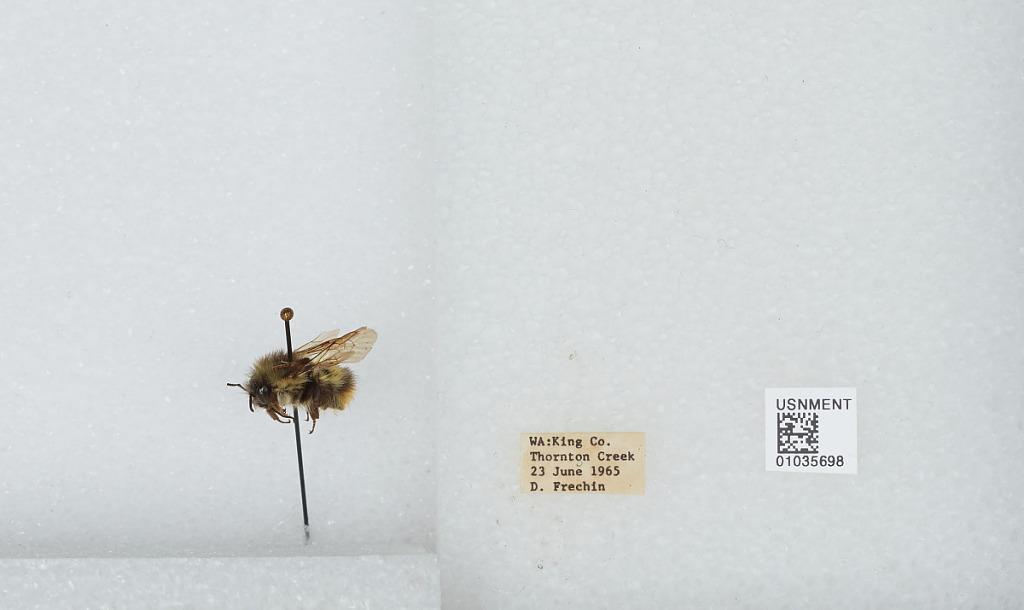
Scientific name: Bombus (Pyrobombus) mixtus Cresson
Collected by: D. Frechin
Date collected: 1965-6-23
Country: United States
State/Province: Washington
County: King
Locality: Thornton Creek
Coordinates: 47.7031, -122.309